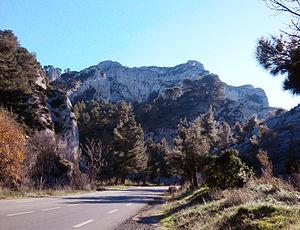
Mont Gaussier, commune de Saint-Rémy-de-Provence.
Le mont Gaussier est un sommet des Alpilles situé dans la commune de Saint-Rémy-de-Provence, au sud de la ville. Aujourd'hui, lieu de passage de nombreux randonneurs qui le parcourent par le GR6, le mont Gaussier a été très tôt utilisé comme habitat par des populations protohistoriques, avant de voir à son sommet un château médiéval, aujourd'hui disparu.